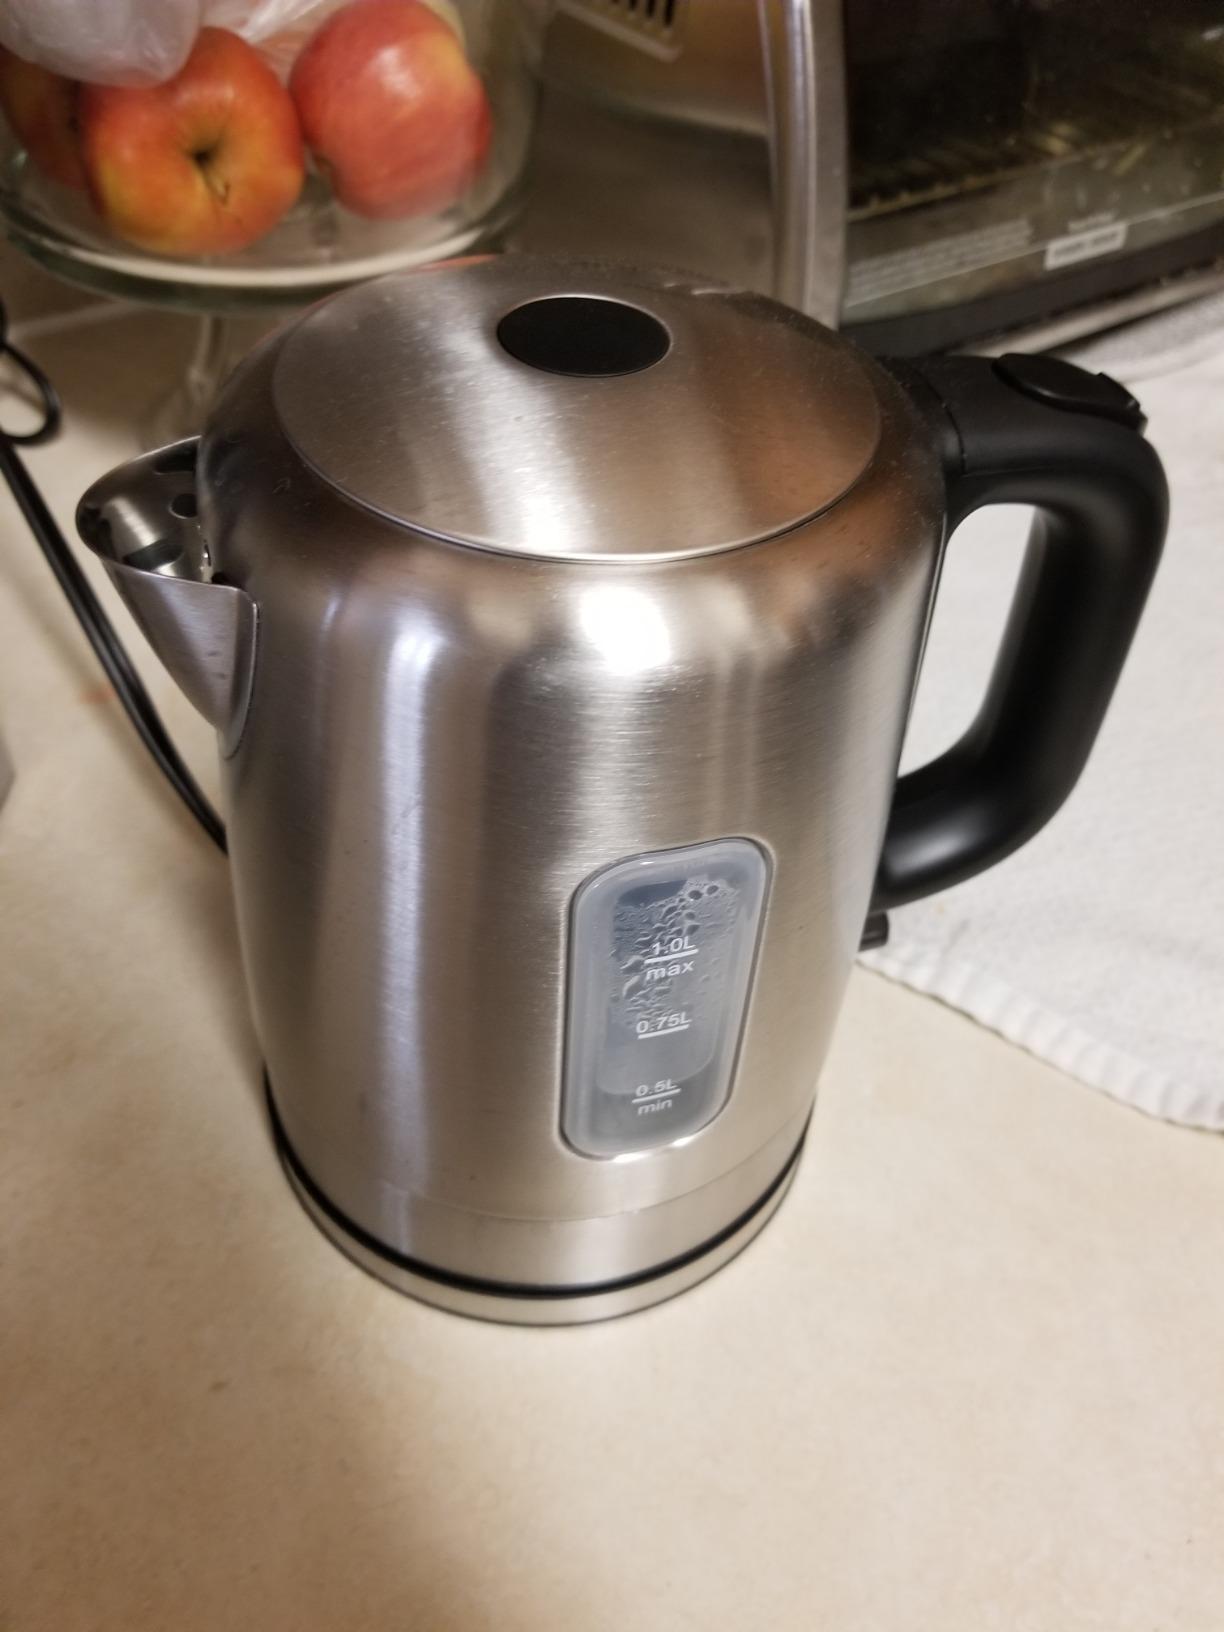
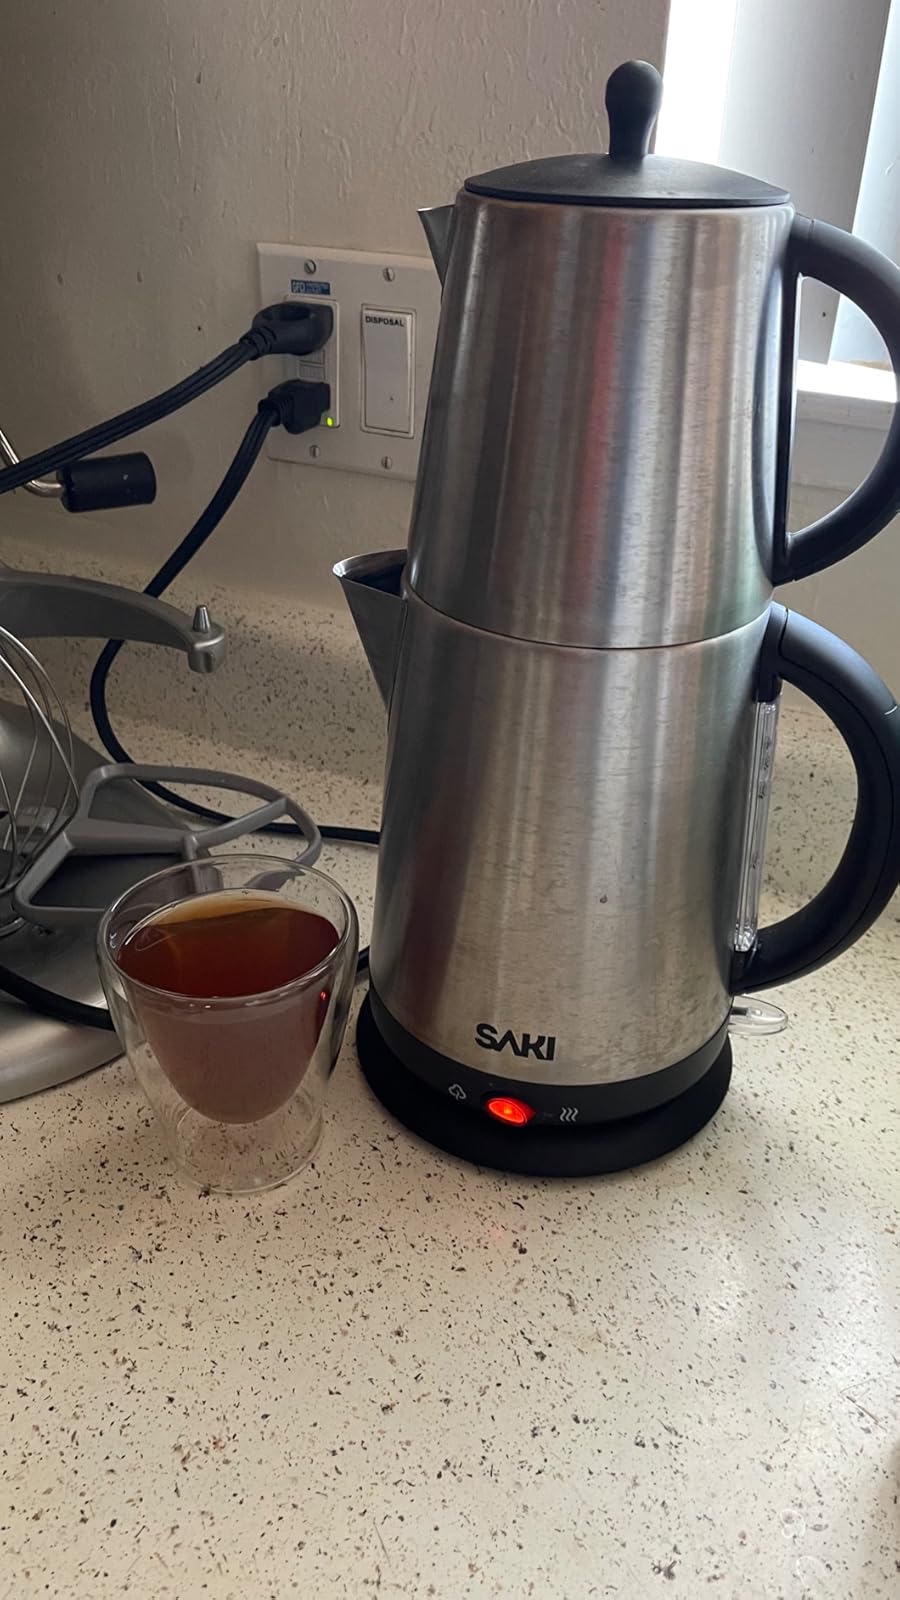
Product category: items_kettle
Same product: no